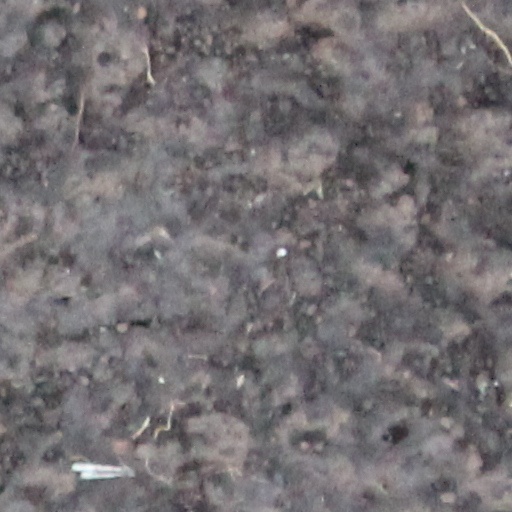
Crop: wheat